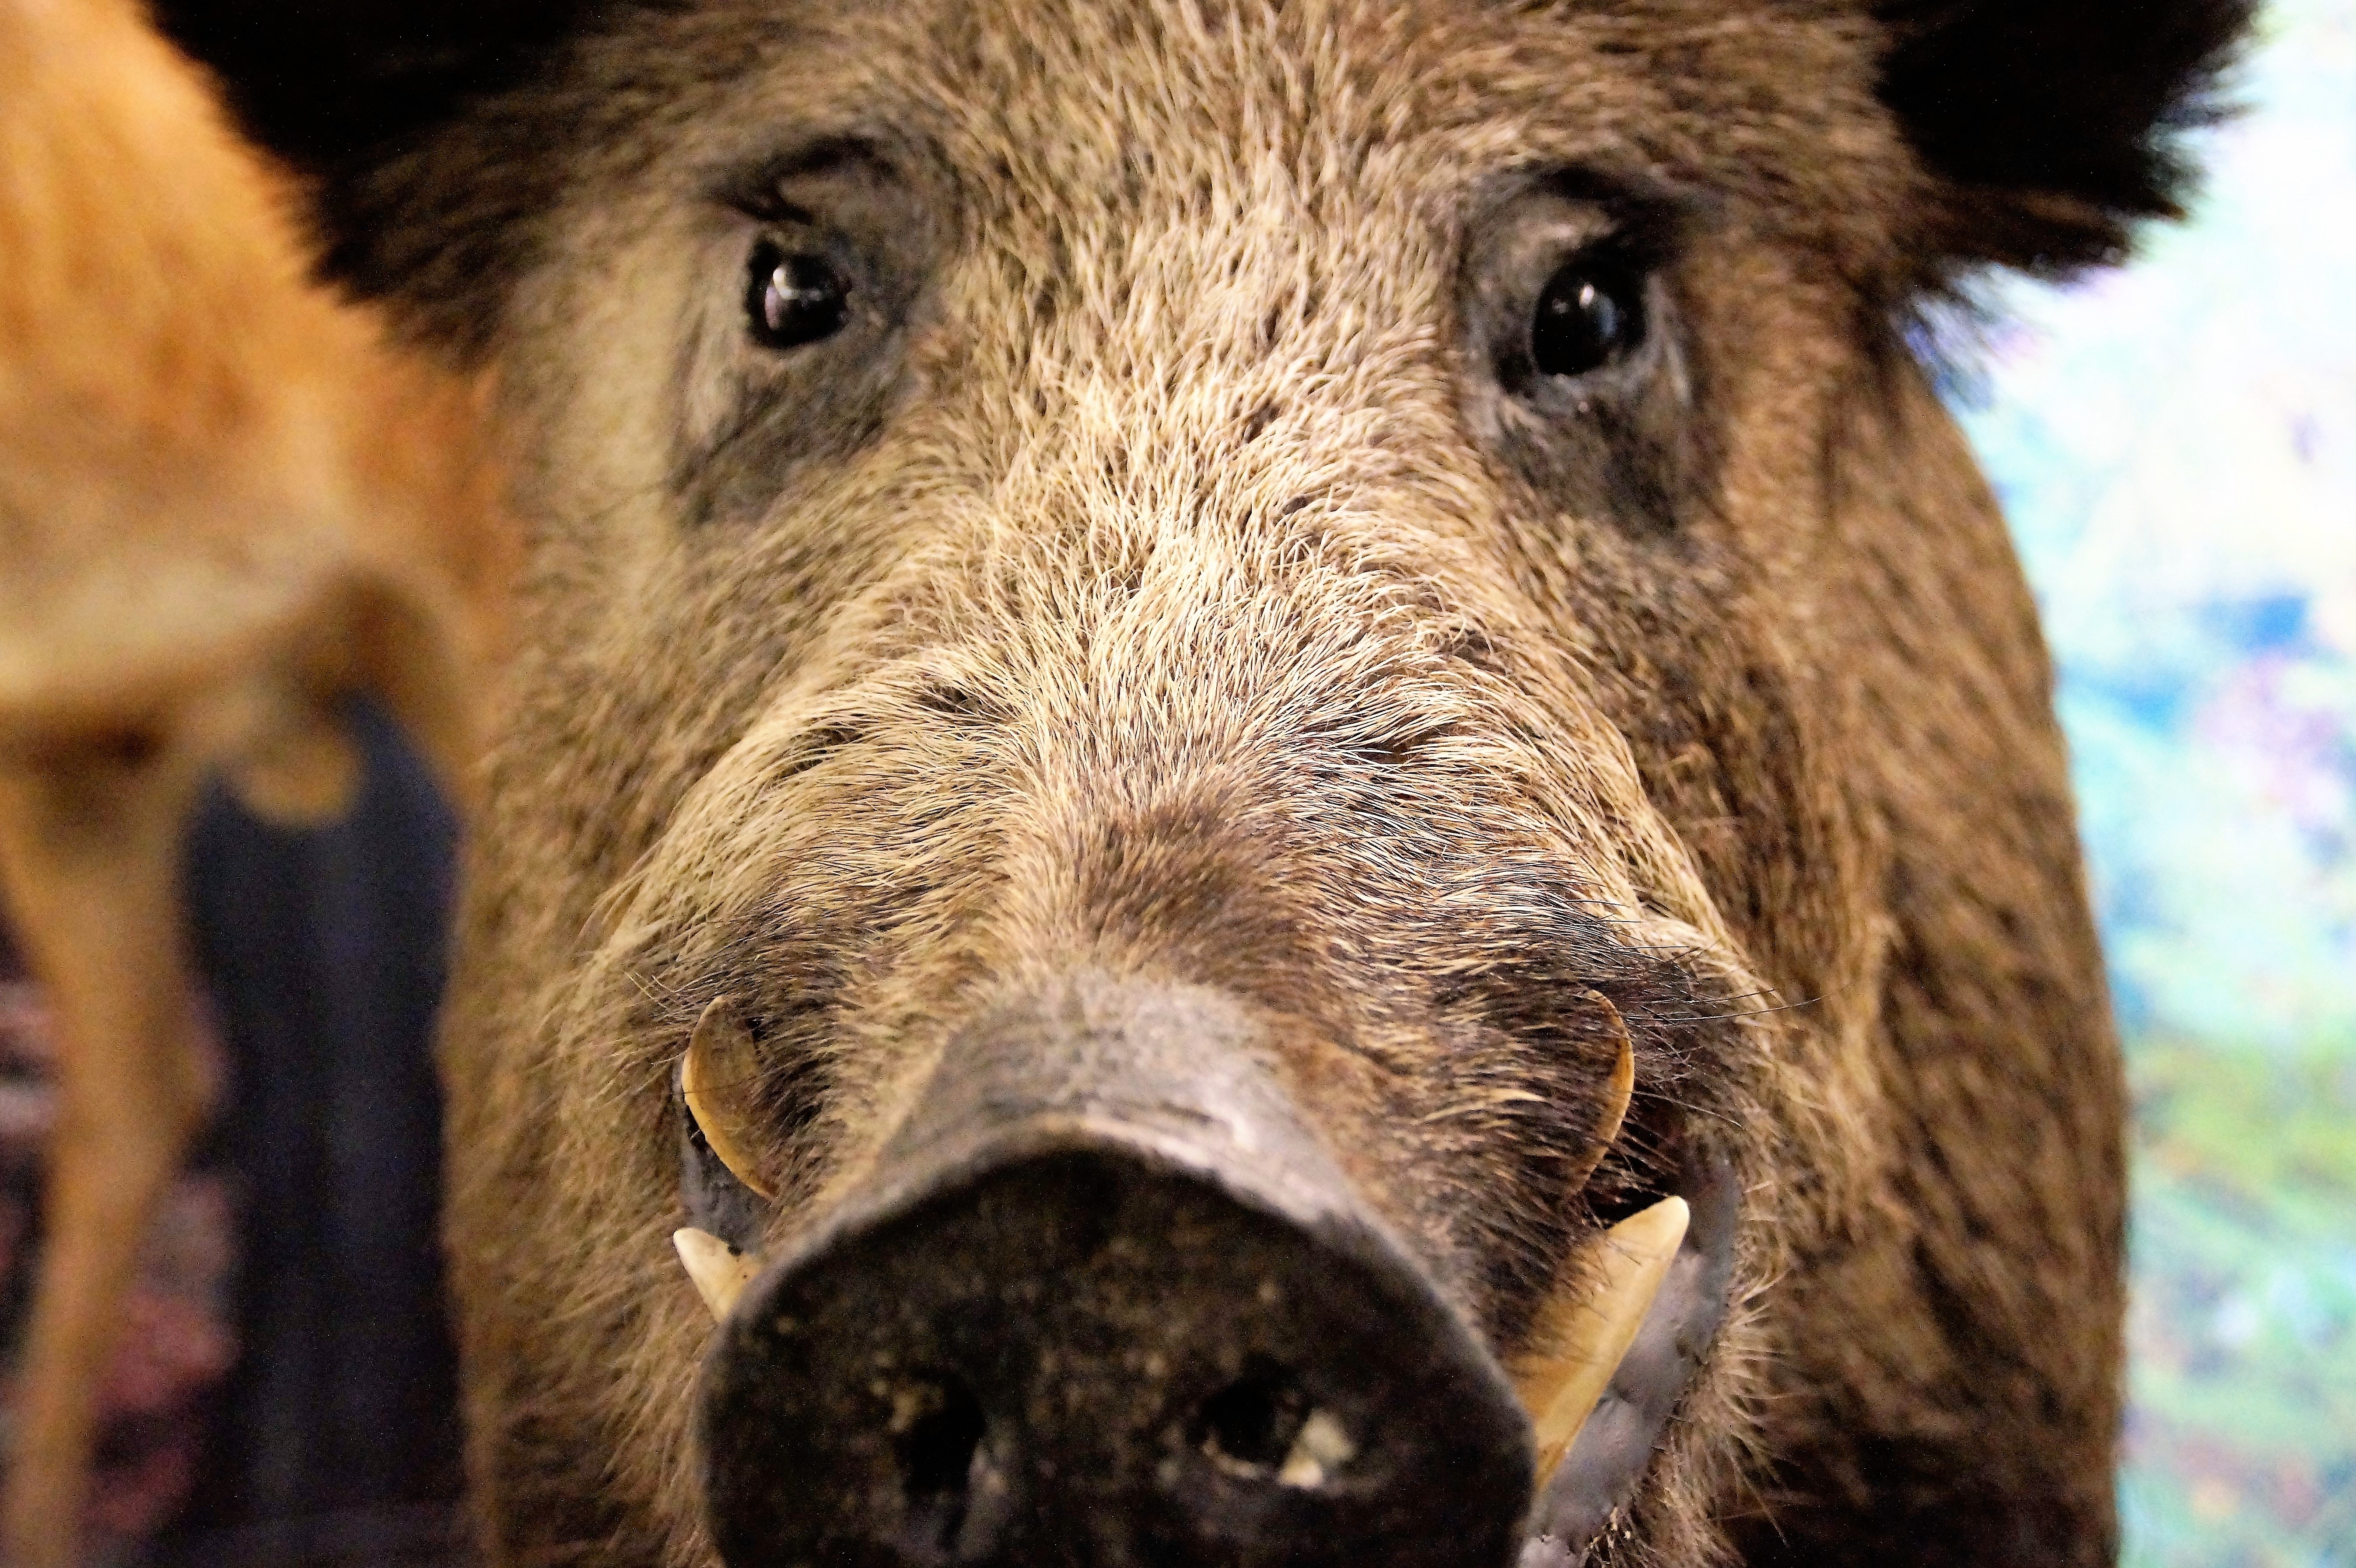
forest, view, animal, wildlife, wild, mammal, fauna, snout, stuffed, vertebrate, pig, wild boar, the bristles, the boar, pig like mammal, peccary